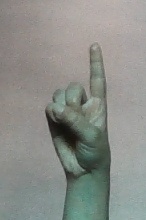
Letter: bb